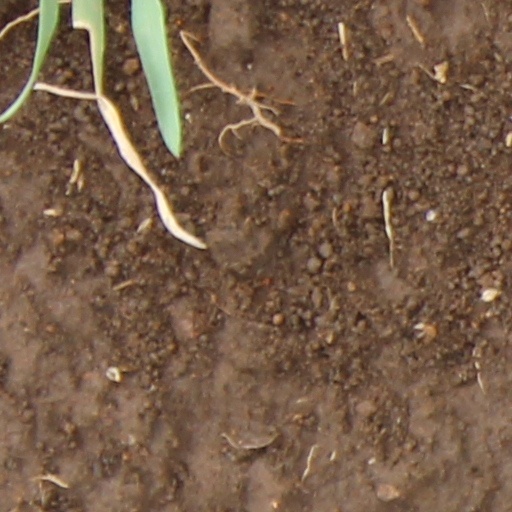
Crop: wheat